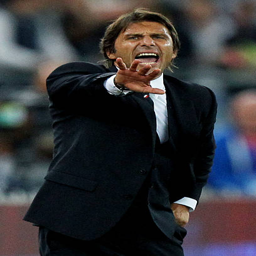
football player gestures during the international friendly match .